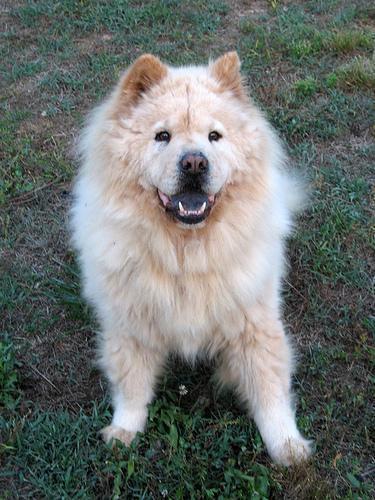
chow